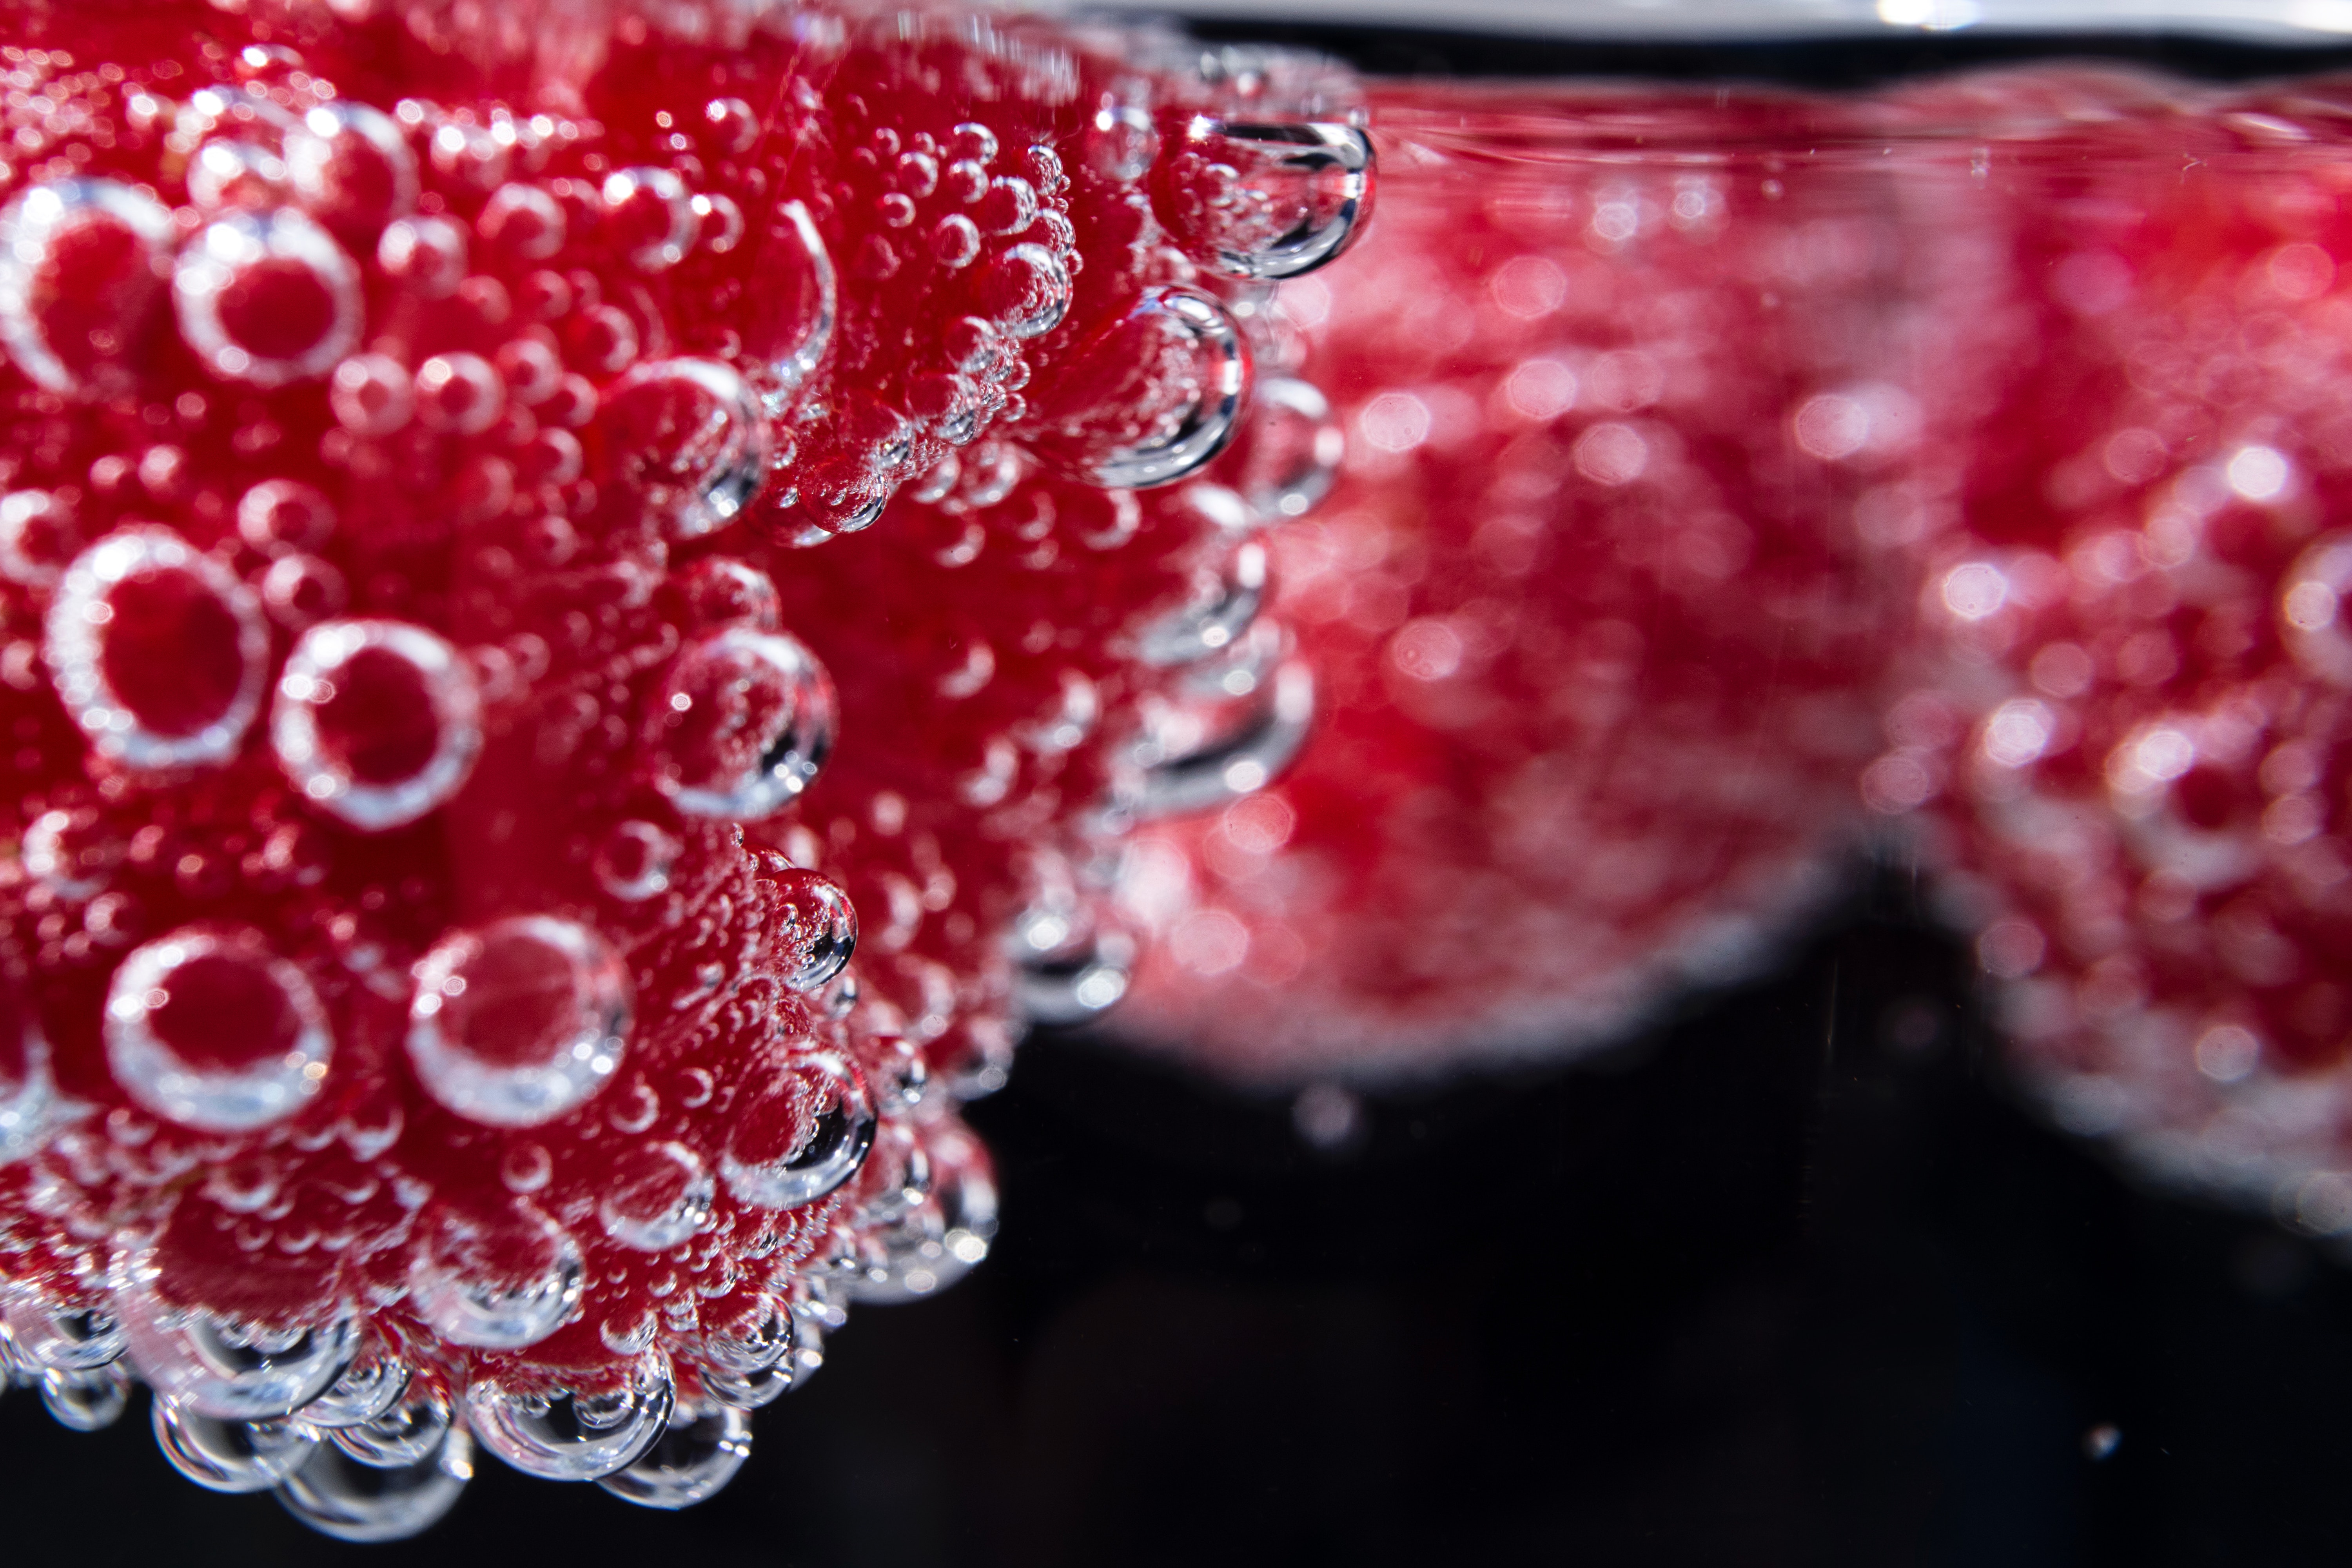
water, red, berry, pink, fruit, dew, drop, food, macro photography, moisture, raspberry